Degree distribution

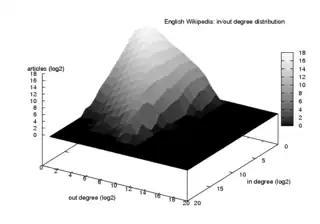
In/out degree distribution for Wikipedia's hyperlink graph (logarithmic scales)

In a directed network, each node has some in-degree formula_37 and some out-degree formula_38 which are the number of links which have run into and out of that node respectfully. If formula_39 is the probability that a randomly chosen node has in-degree formula_37 and out-degree formula_38 then the generating function assigned to this joint probability distribution can be written with two valuables formula_42 and formula_43 as: